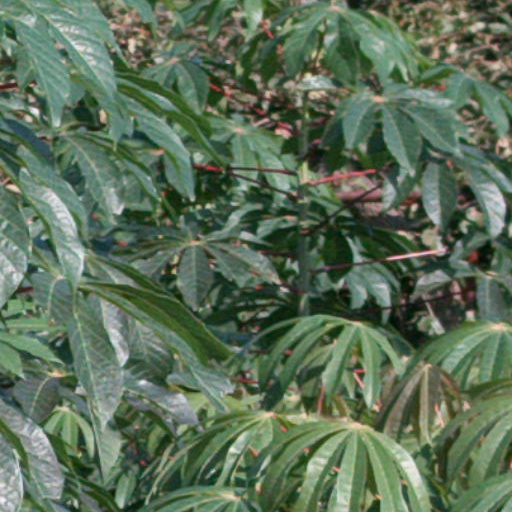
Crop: cassava